CR Snow

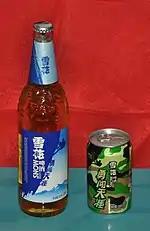
Snow beer in a bottle and a can

CR Snow's principal brand is Snow, which is currently the biggest-selling beer in the world measured by volume, with sales of around 16.5 billion pints in 2010. Its other brands include Blue Sword, Green Leaves, Huadan, Huadan Yate, Largo, Löwen, New Three Star, Shengquan, Shenyang, Singo, Sip, Tianjin, Yatai, Yingshi and Zero Clock.